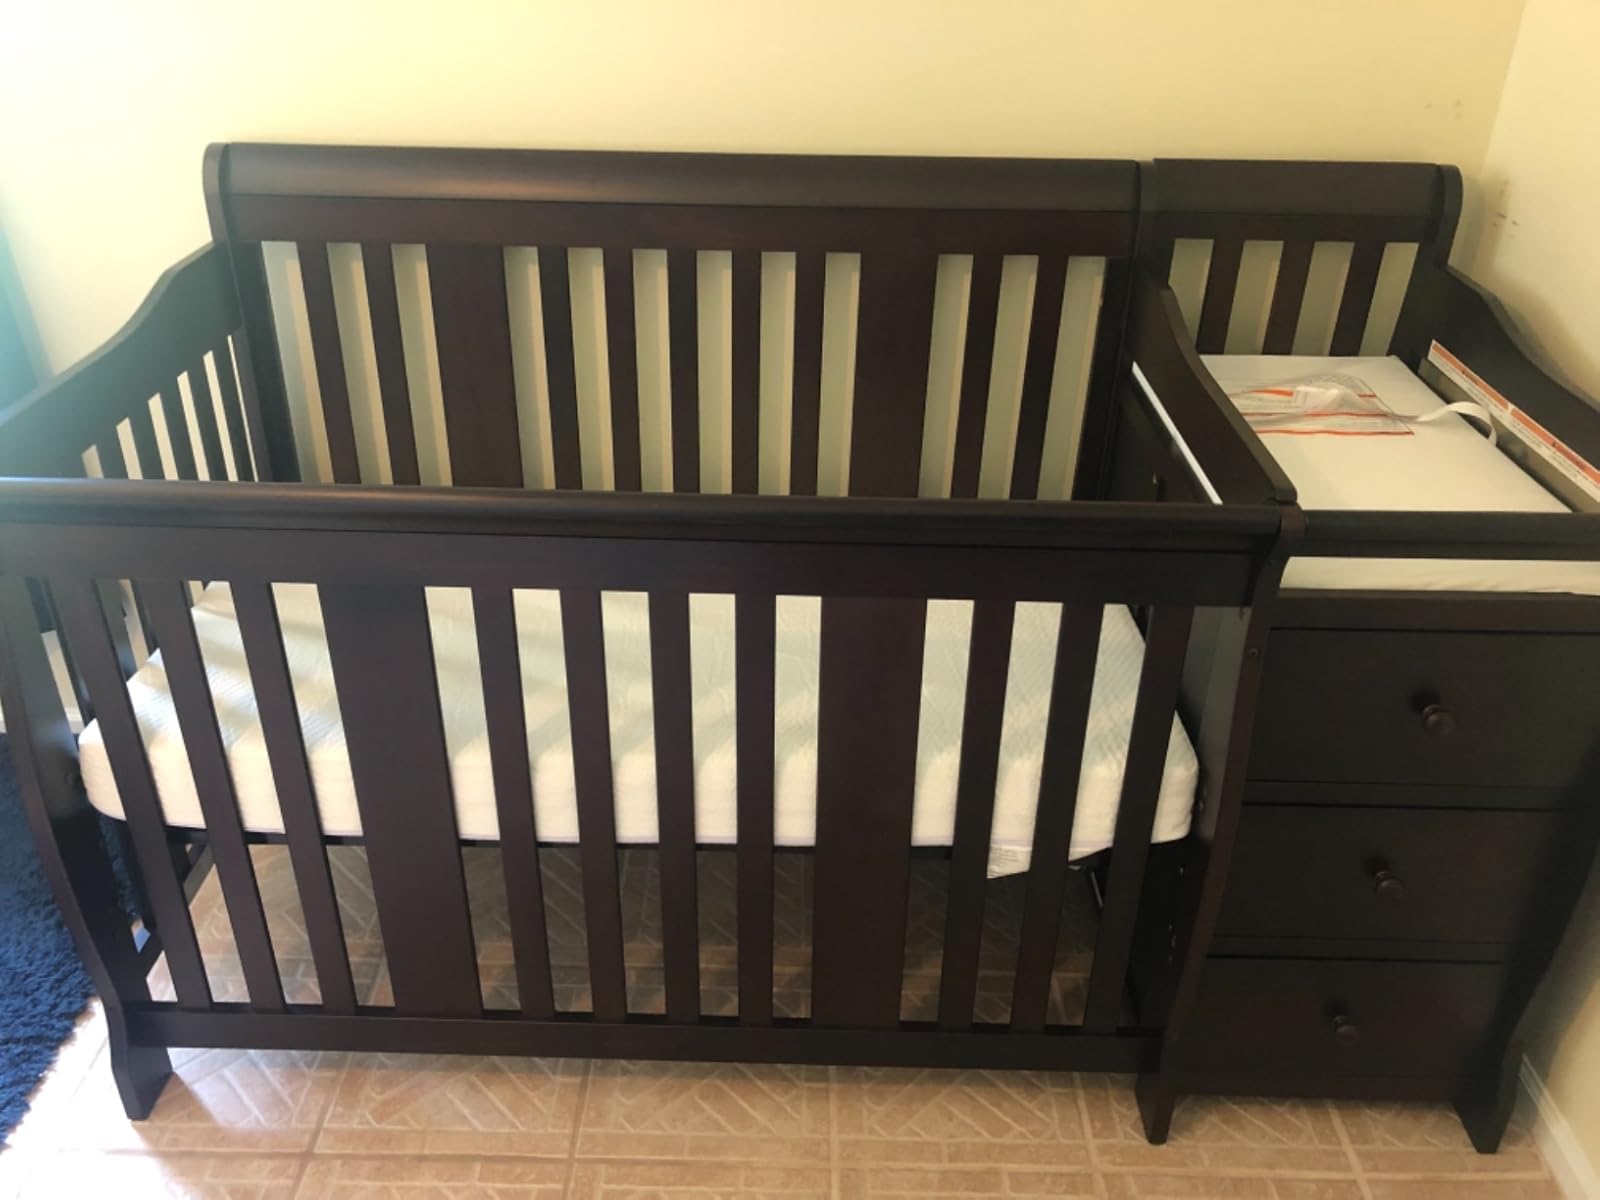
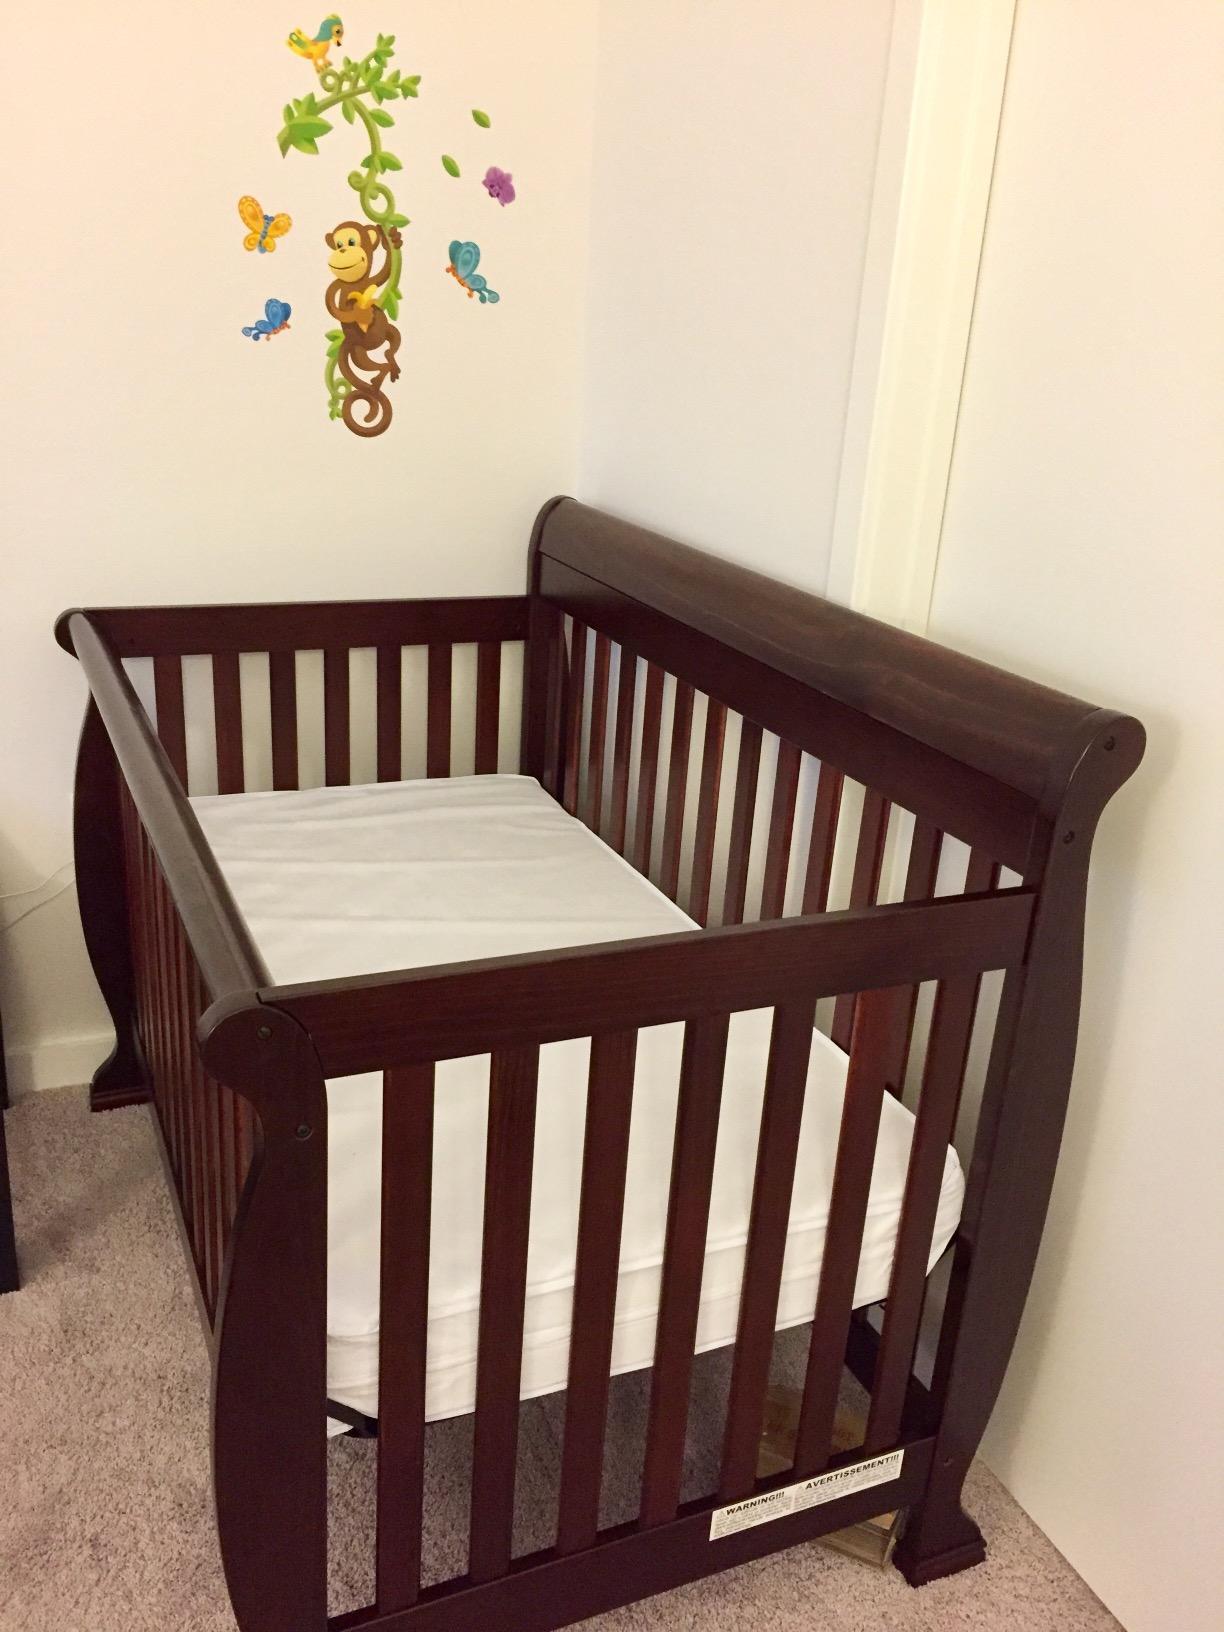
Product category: products_crib
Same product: no